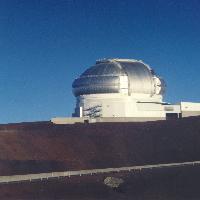
Weather: sun or clear